Baton Rouge Community College

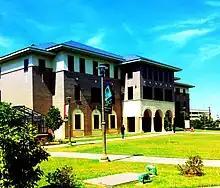
The Louisiana Building

The Baton Rouge Community College offers collegiate and career education for: transfer to four-year colleges and universities, community education programs and services, lifelong learning, developmental education, distance learning, and workforce and continuing education programs. The curricular offerings include courses and programs leading to transfer credits, certificates, and associate degrees.